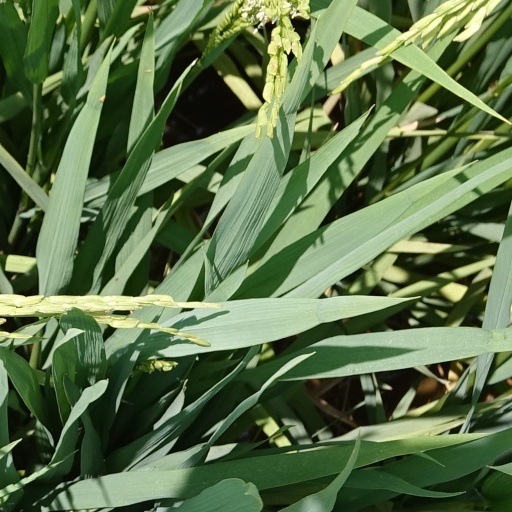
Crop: rice